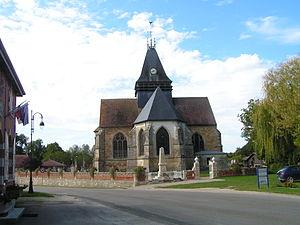
Cet article recense les monuments historiques de la Haute-Marne, en France.
L'église Notre-Dame-de-l'Assomption est une église de style classique située à Droyes, en France.
Cet article recense les monuments historiques français classés en 1914.